Claudia Sagastizábal

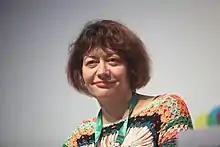
Sagastizábal at the ICM 2018

Claudia Alejandra Sagastizábal is an applied mathematician known for her research in convex optimization and energy management, and for her co-authorship of the book "Numerical Optimization: Theoretical and Practical Aspects". She is a researcher at the University of Campinas in Brazil. Since 2015 she has been editor-in-chief of the journal "Set-Valued and Variational Analysis".